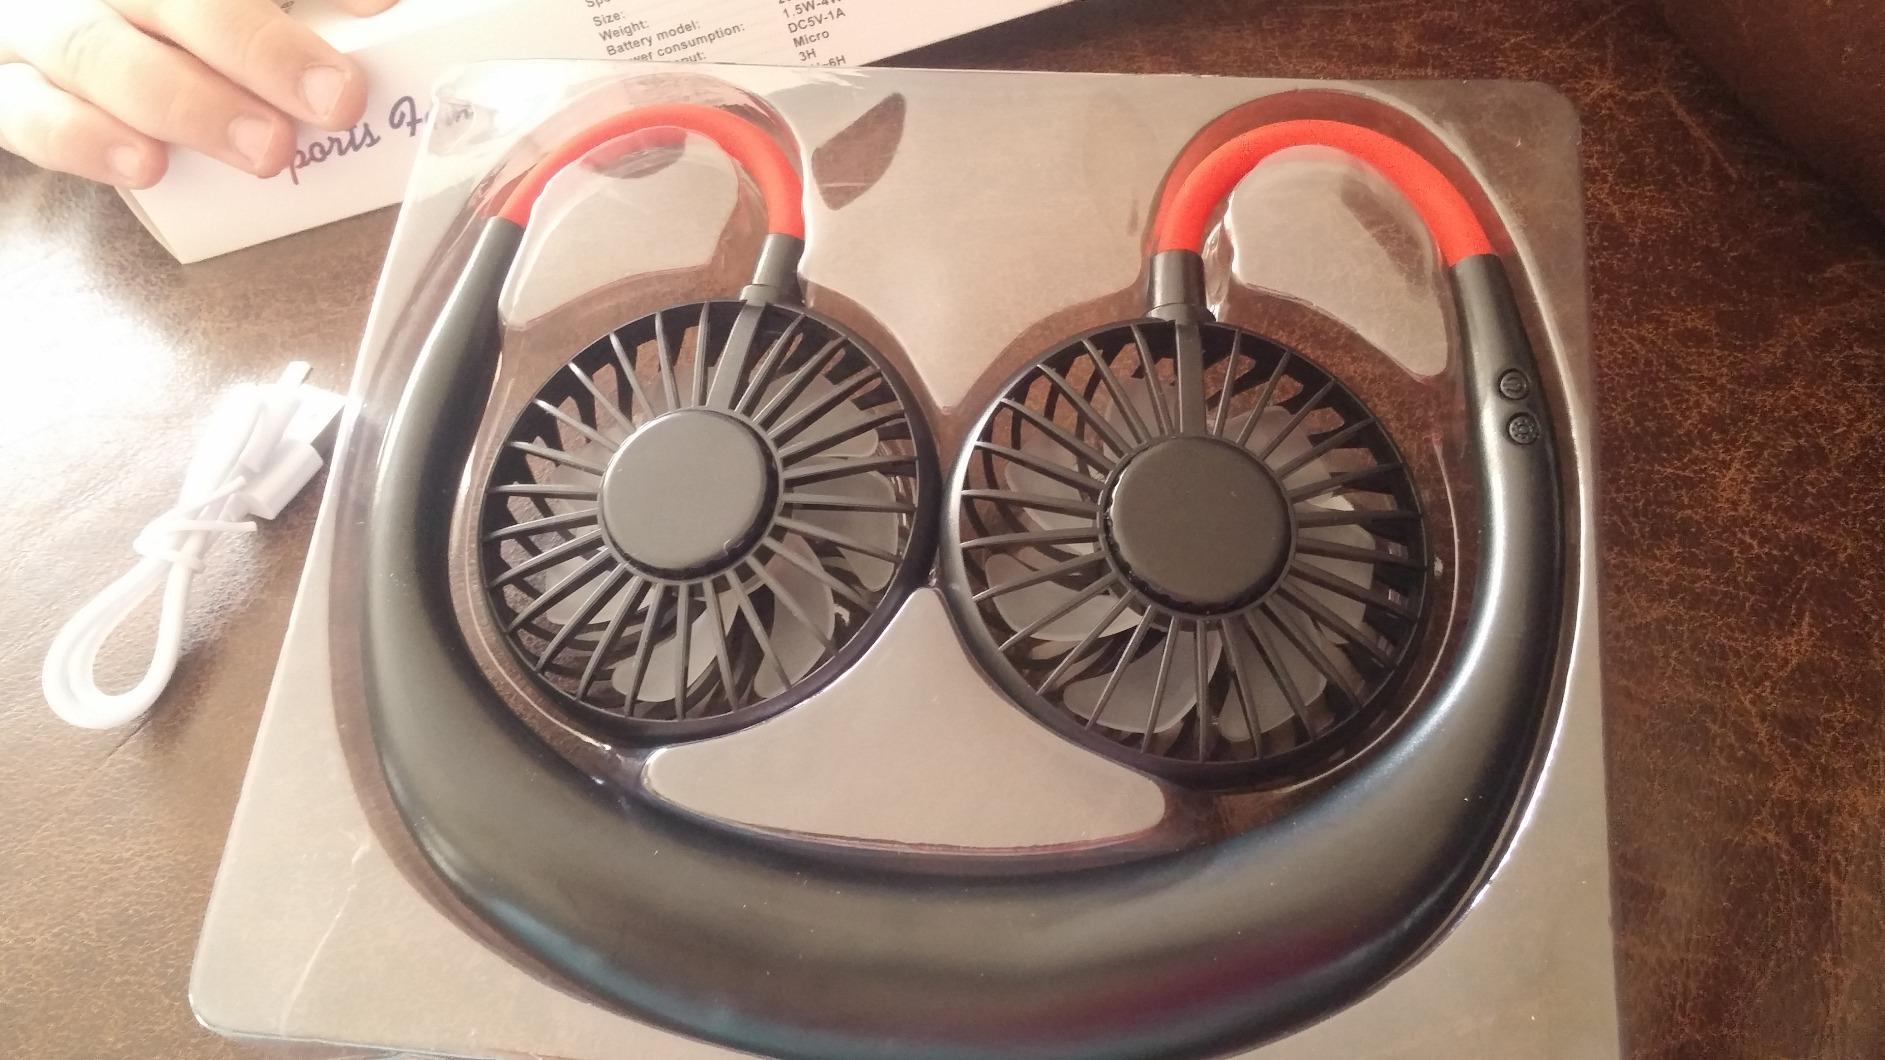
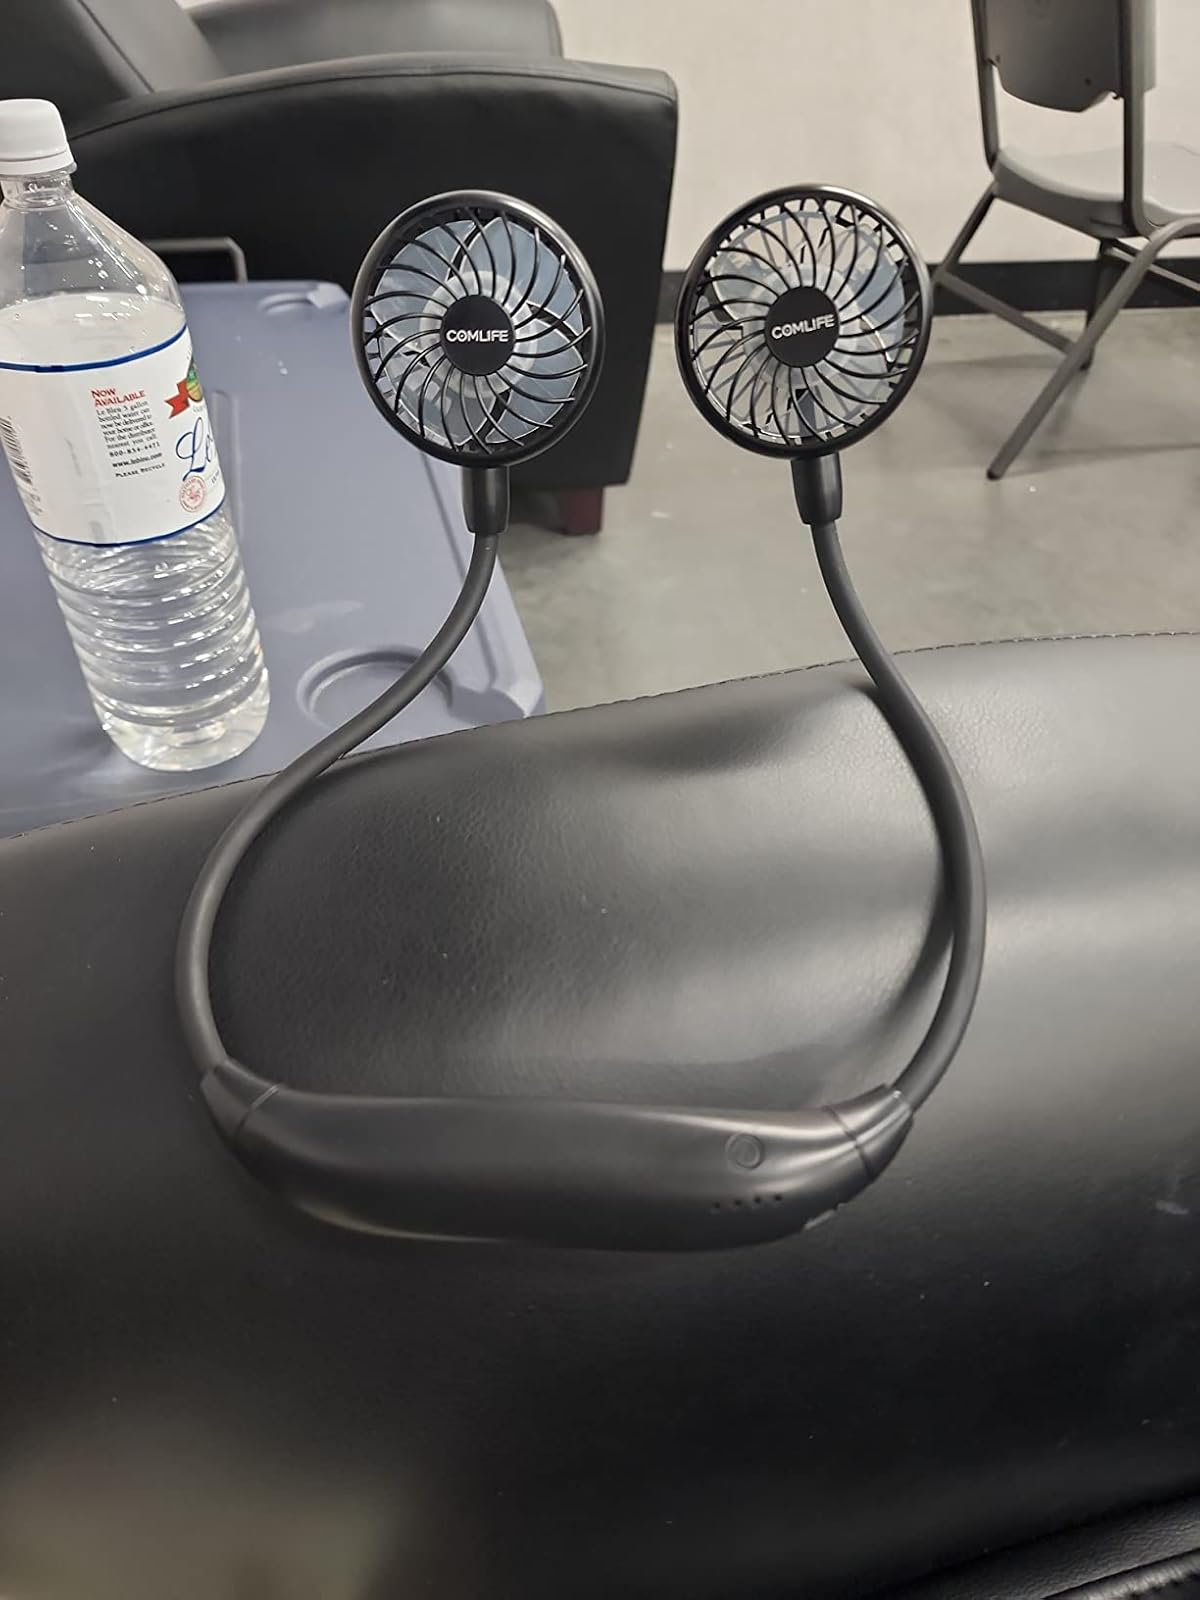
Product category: fan
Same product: no